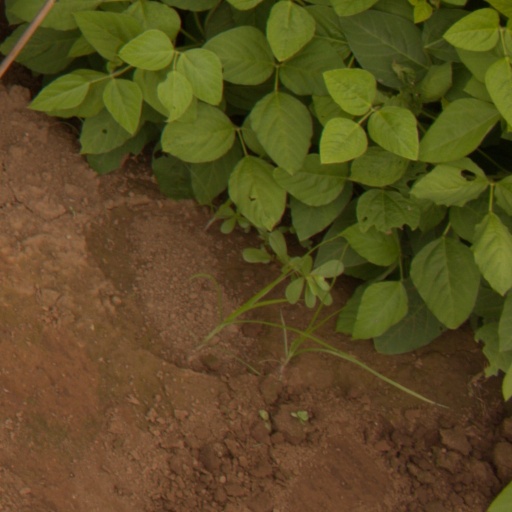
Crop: soybean